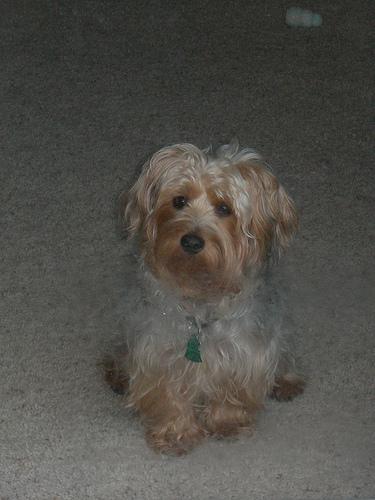
Breed: yorkshire terrier